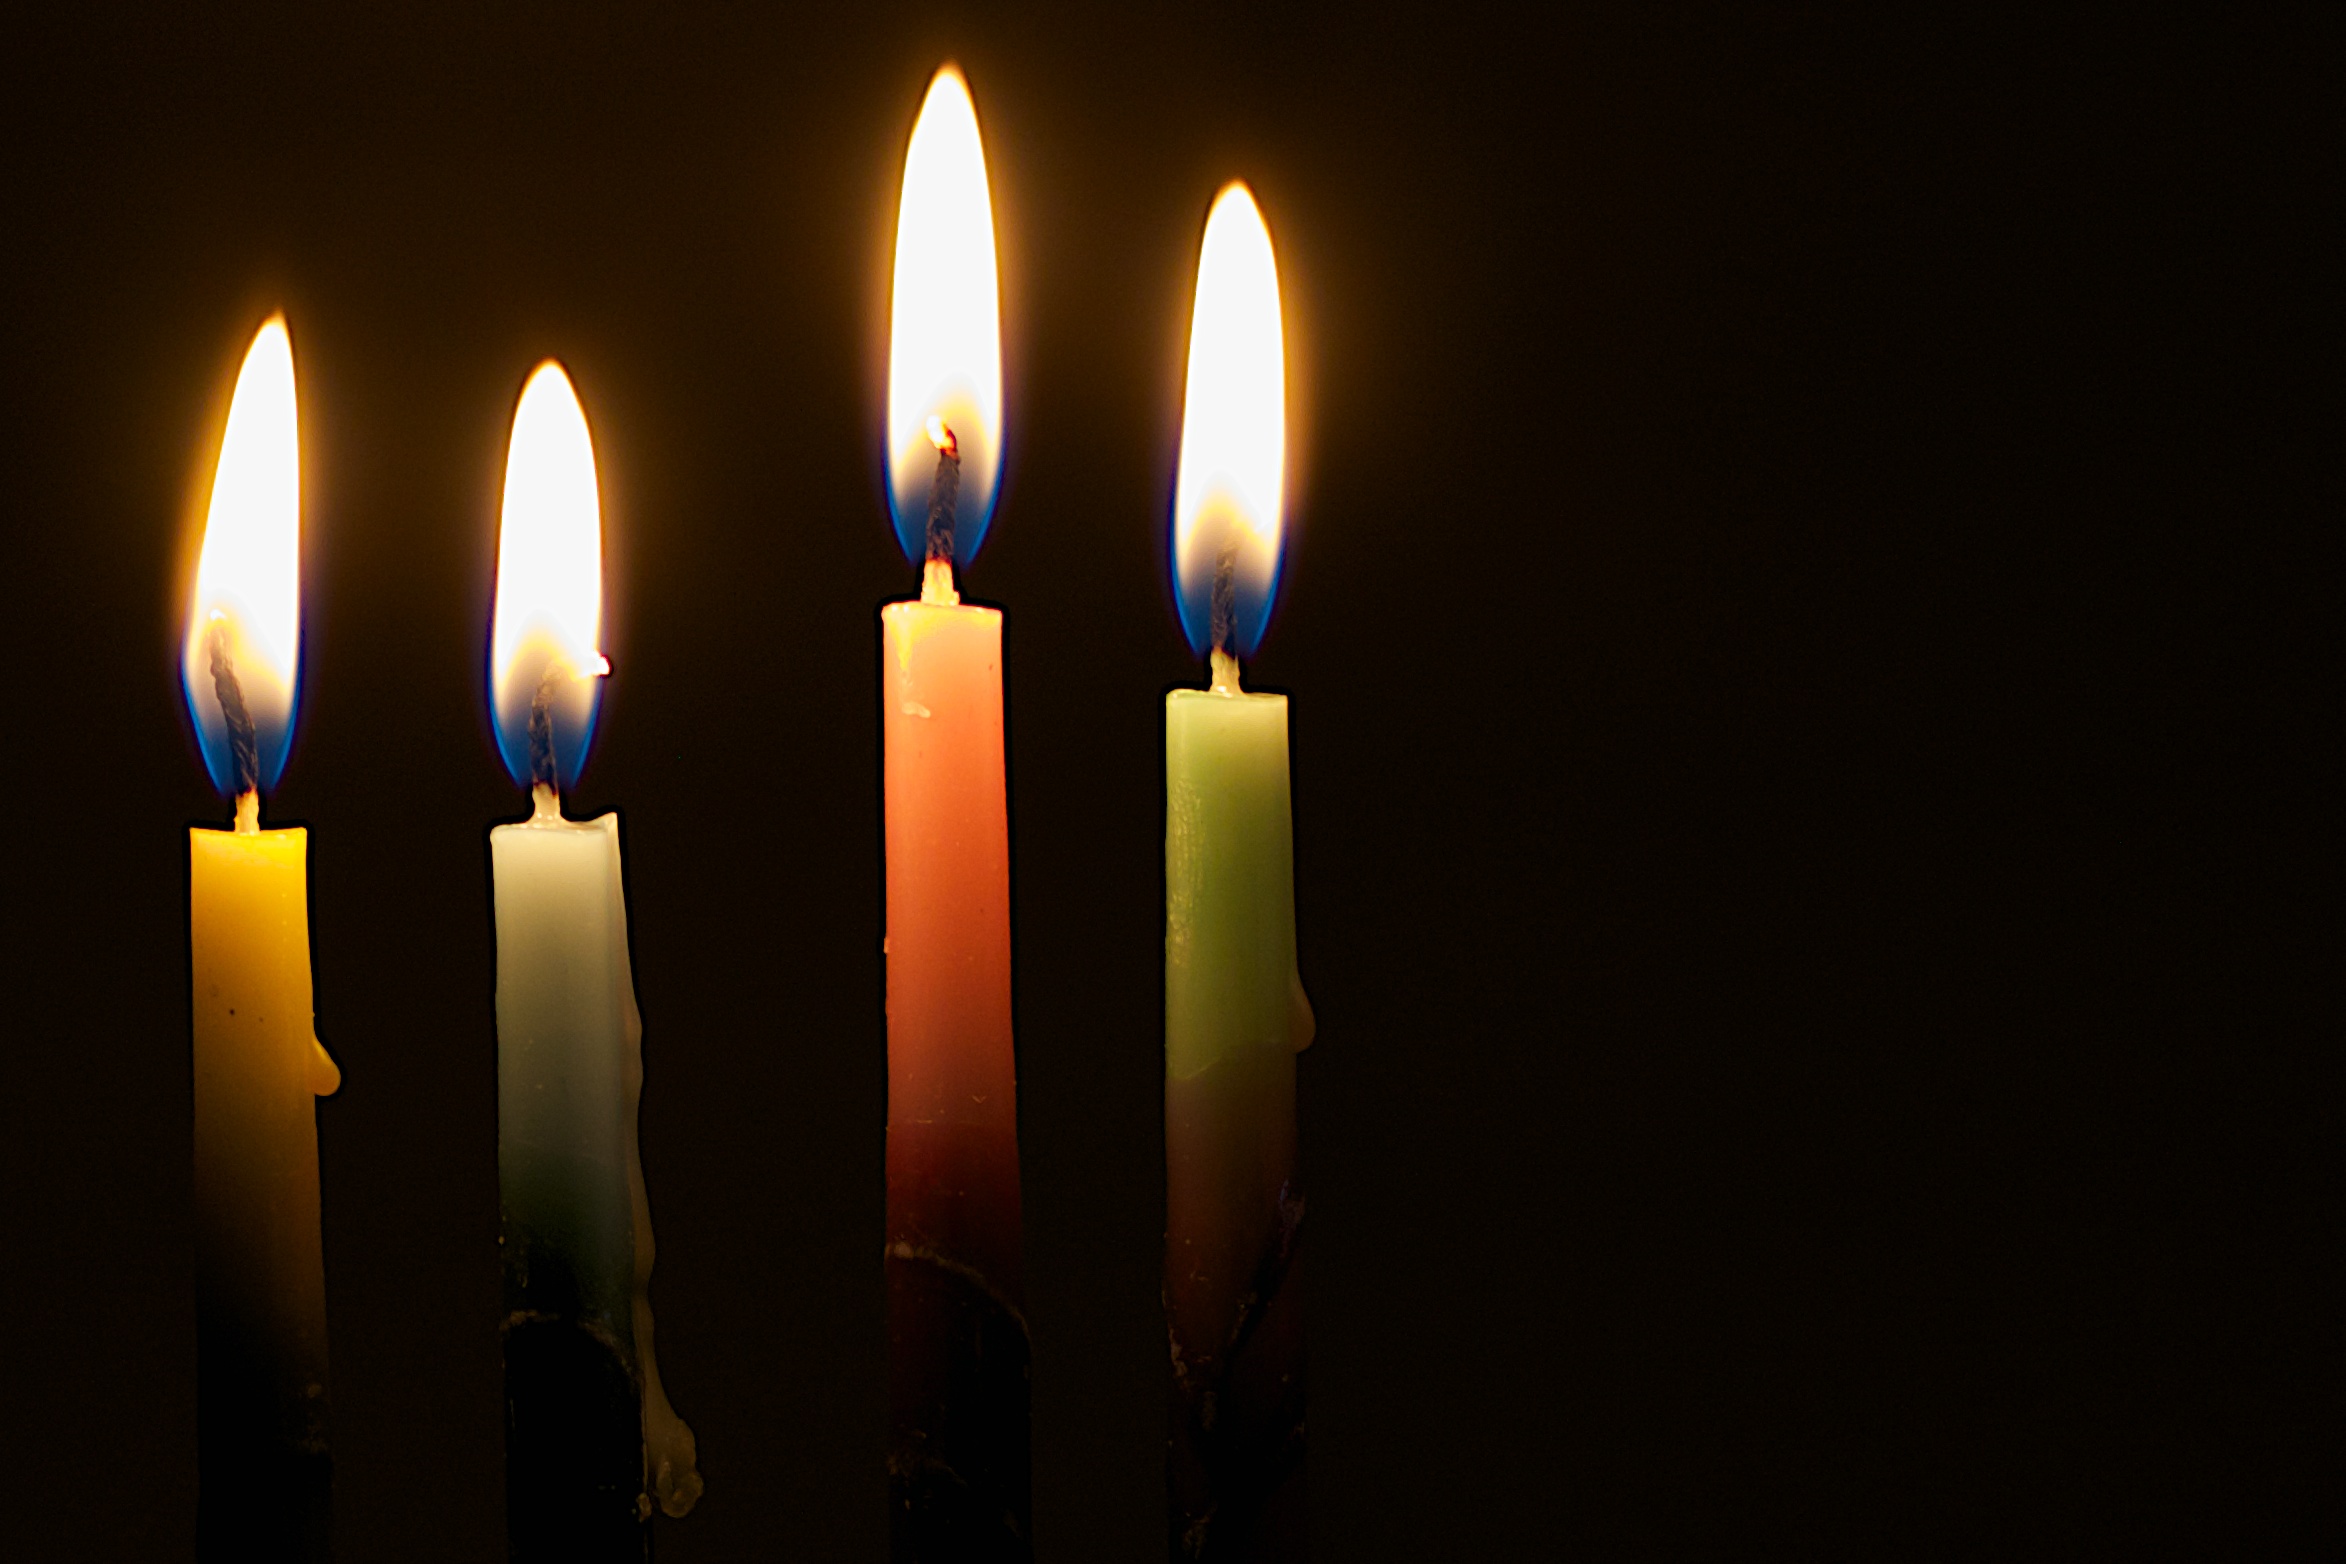
light, night, flame, darkness, candle, lighting, light fixture